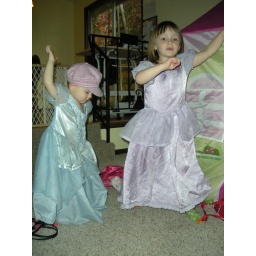
Turner decided to dress up like a Princess and dance around the house with. his sissy.